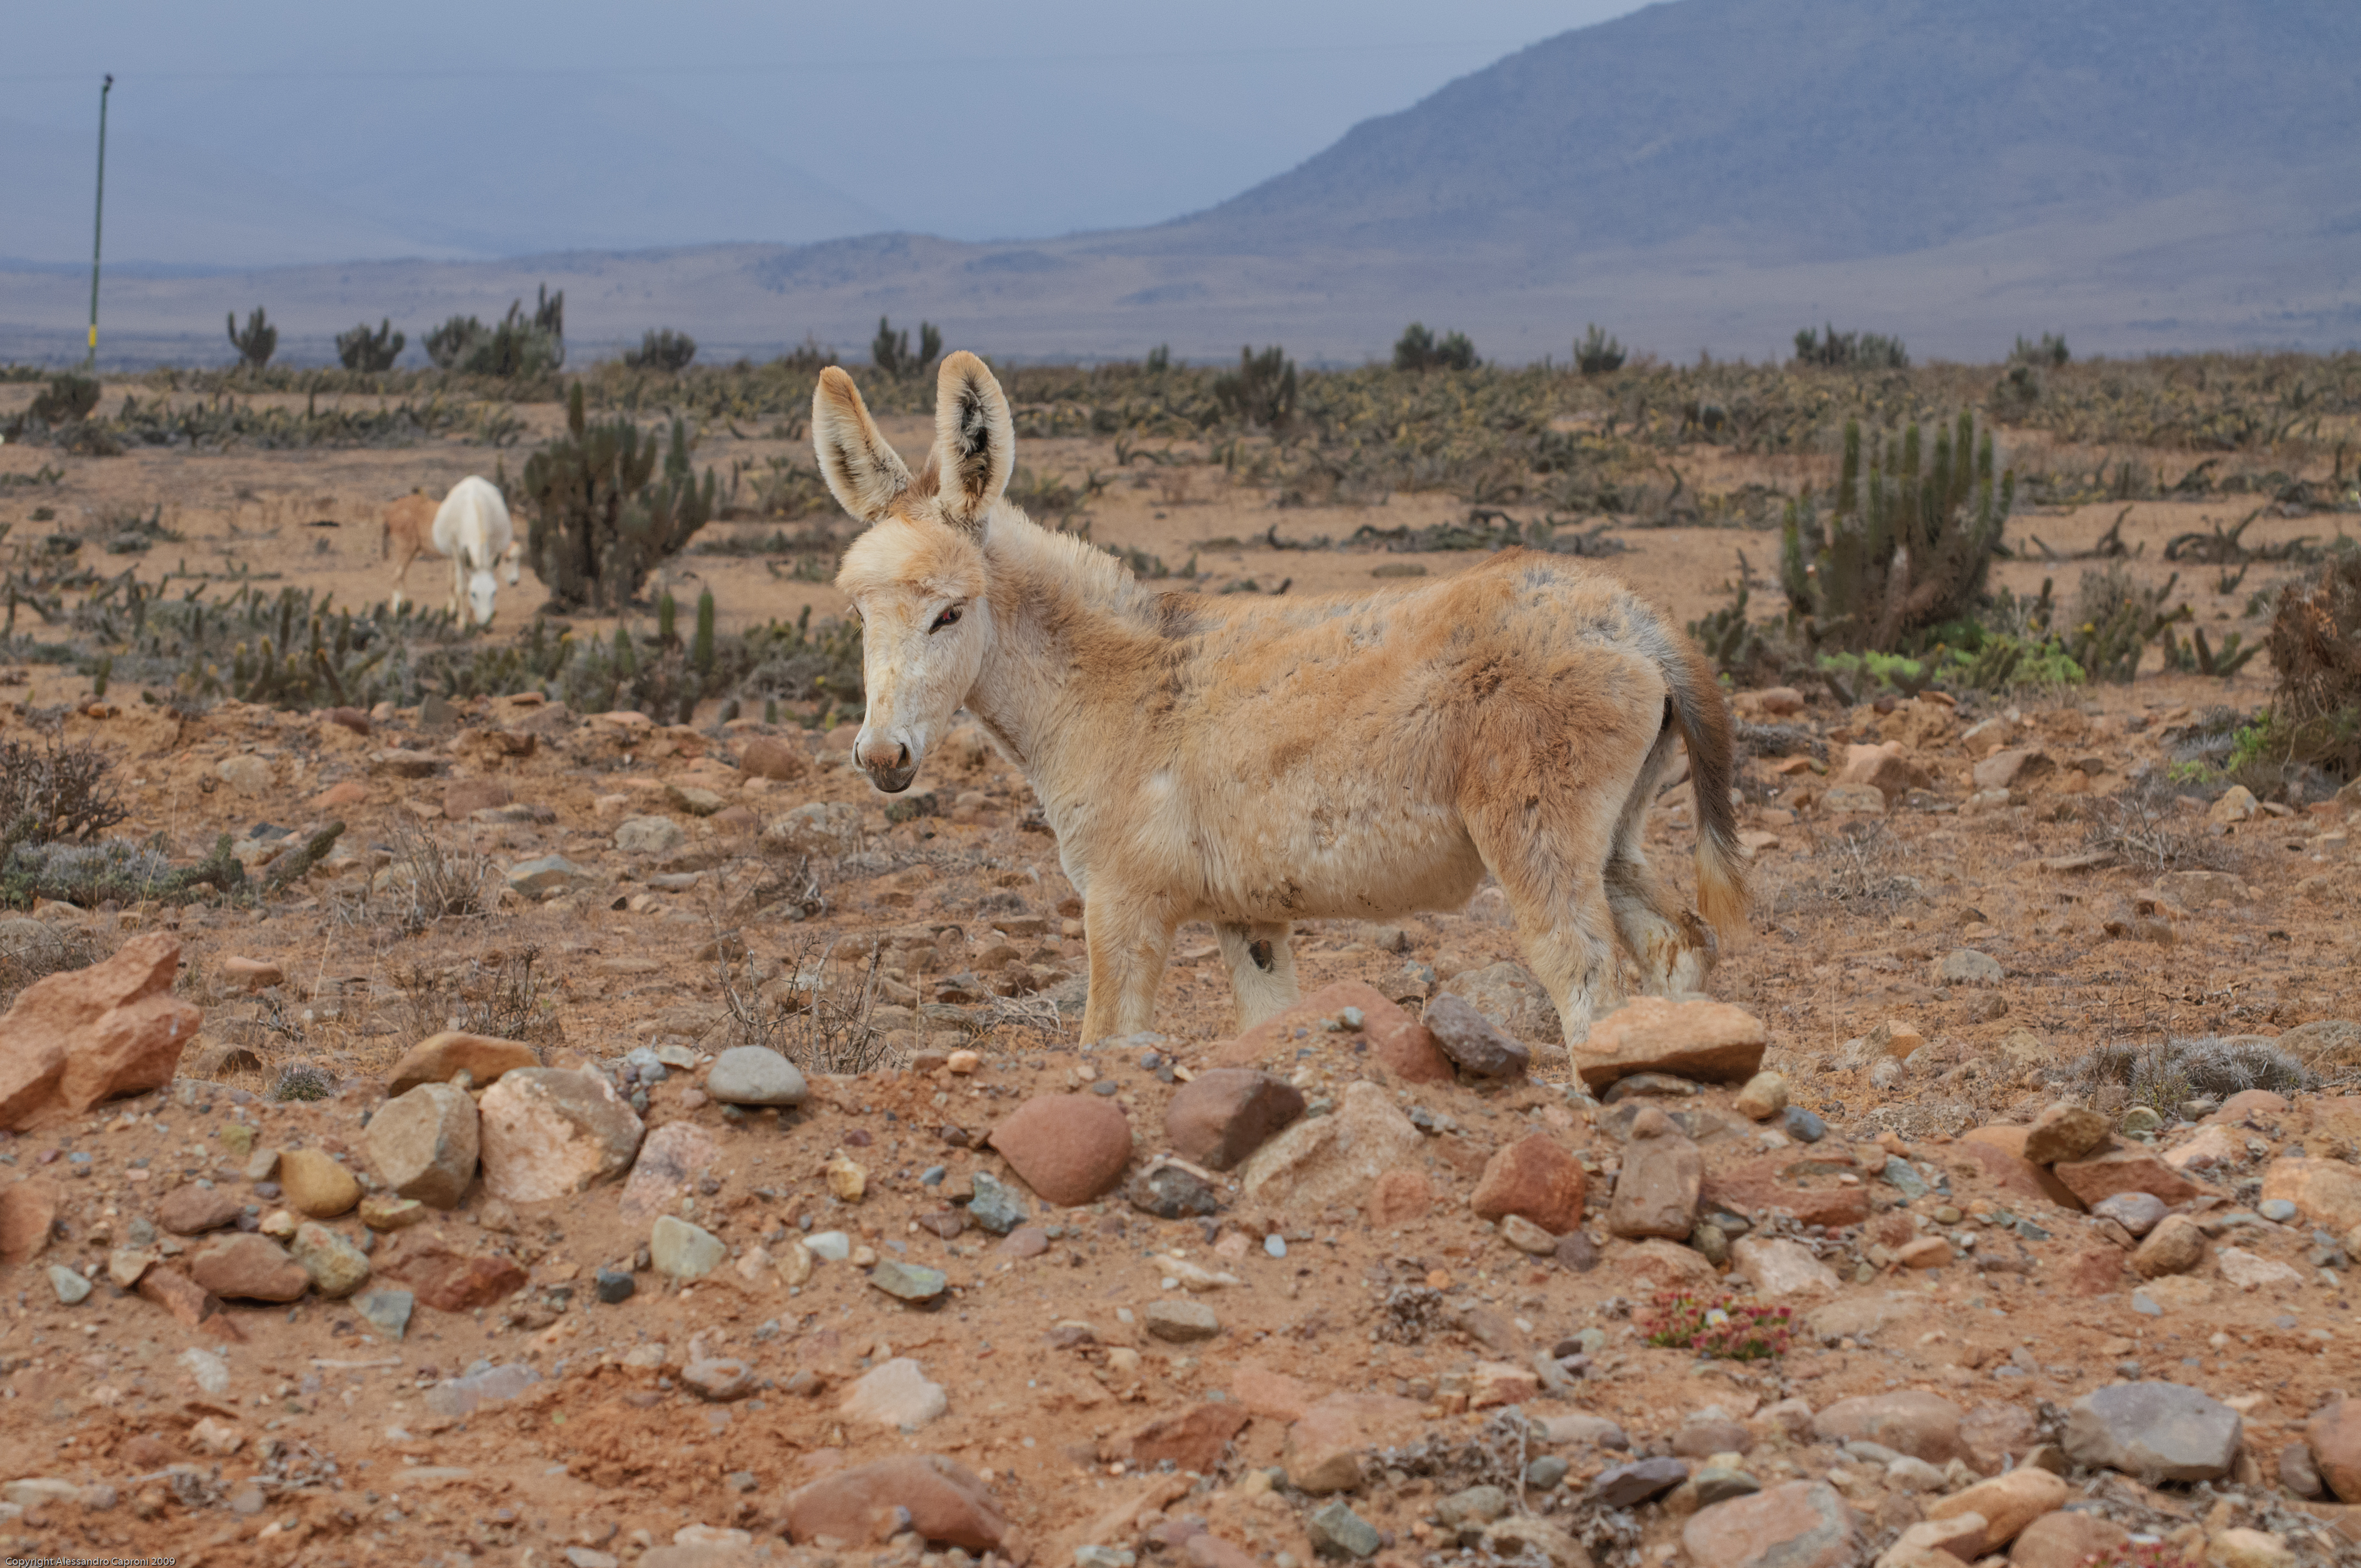
wildlife, herd, mammal, nikon, fauna, savanna, chile, donkey, vertebrate, safari, laserena, d300, vicuna, pack animal, guanaco, horse like mammal